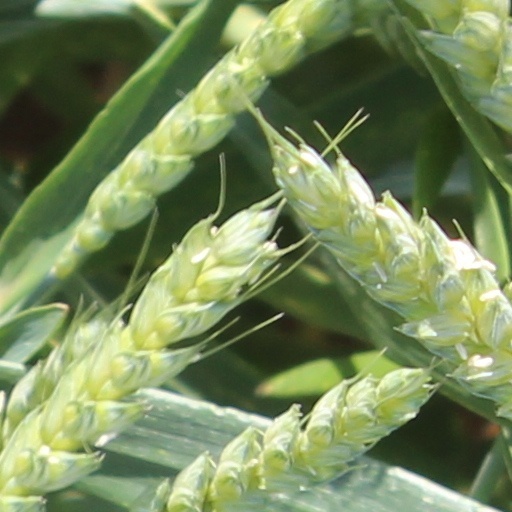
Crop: wheat